Edward Smith (New Zealand politician)

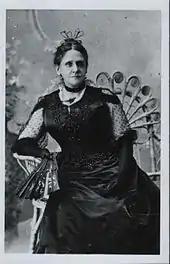
Mary Ann Golding, Smith's wife

Smith was born on 10 January 1839, in Fenny Compton Warwickshire, England. His father Charles METCALF was an Agricultural Labourer, and his mother was Maria Joiner. He was orphaned by the age of 15. He worked, as a youth, in the iron and steel industry in Staffordshire, probably at Bradley Hill Ironworks and in Cradley Heath, then joined gun makers Hollis in Birmingham, England . He became an apprentice at the new Royal Small Arms Factory at Enfield Lock, and also had some connection with the Royal Woolwich Arsenal, London. When qualified, he was sent on short term assignment as Garrison Armourer and Small Arms Inspector to the New Zealand field forces. He arrived in Auckland, New Zealand in 1861 on the "African", and was based at Fort Britomart in Auckland, New Zealand.